Hermann von Strantz

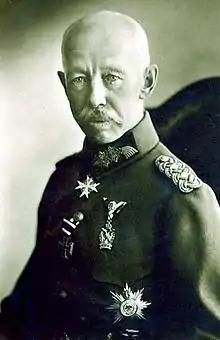

Hermann Christian Wilhelm von Strantz (13 February 1853 in Nakel an der Netze – 3 November 1936 in Dessau) was a Prussian officer, and later General of Infantry during World War I. He was a recipient of Pour le Mérite.